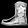
Label: Ankle boot